ISU Junior Grand Prix in Croatia

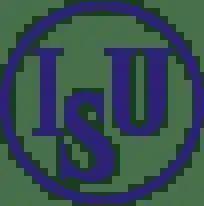

The ISU Junior Grand Prix in Croatia is an international figure skating competition. Sanctioned by the International Skating Union, it is periodically held in the autumn as part of the Junior Grand Prix (JGP) series. Medals may be awarded in men's singles, women's singles, pair skating, and ice dance.